Photoresist

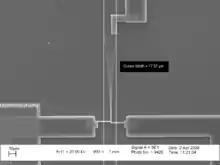
A micro-electrical-mechanical cantilever inproduced by photoetching

This application, mainly applied to silicon wafers and silicon integrated circuits is the most developed of the technologies and the most specialized in the field.